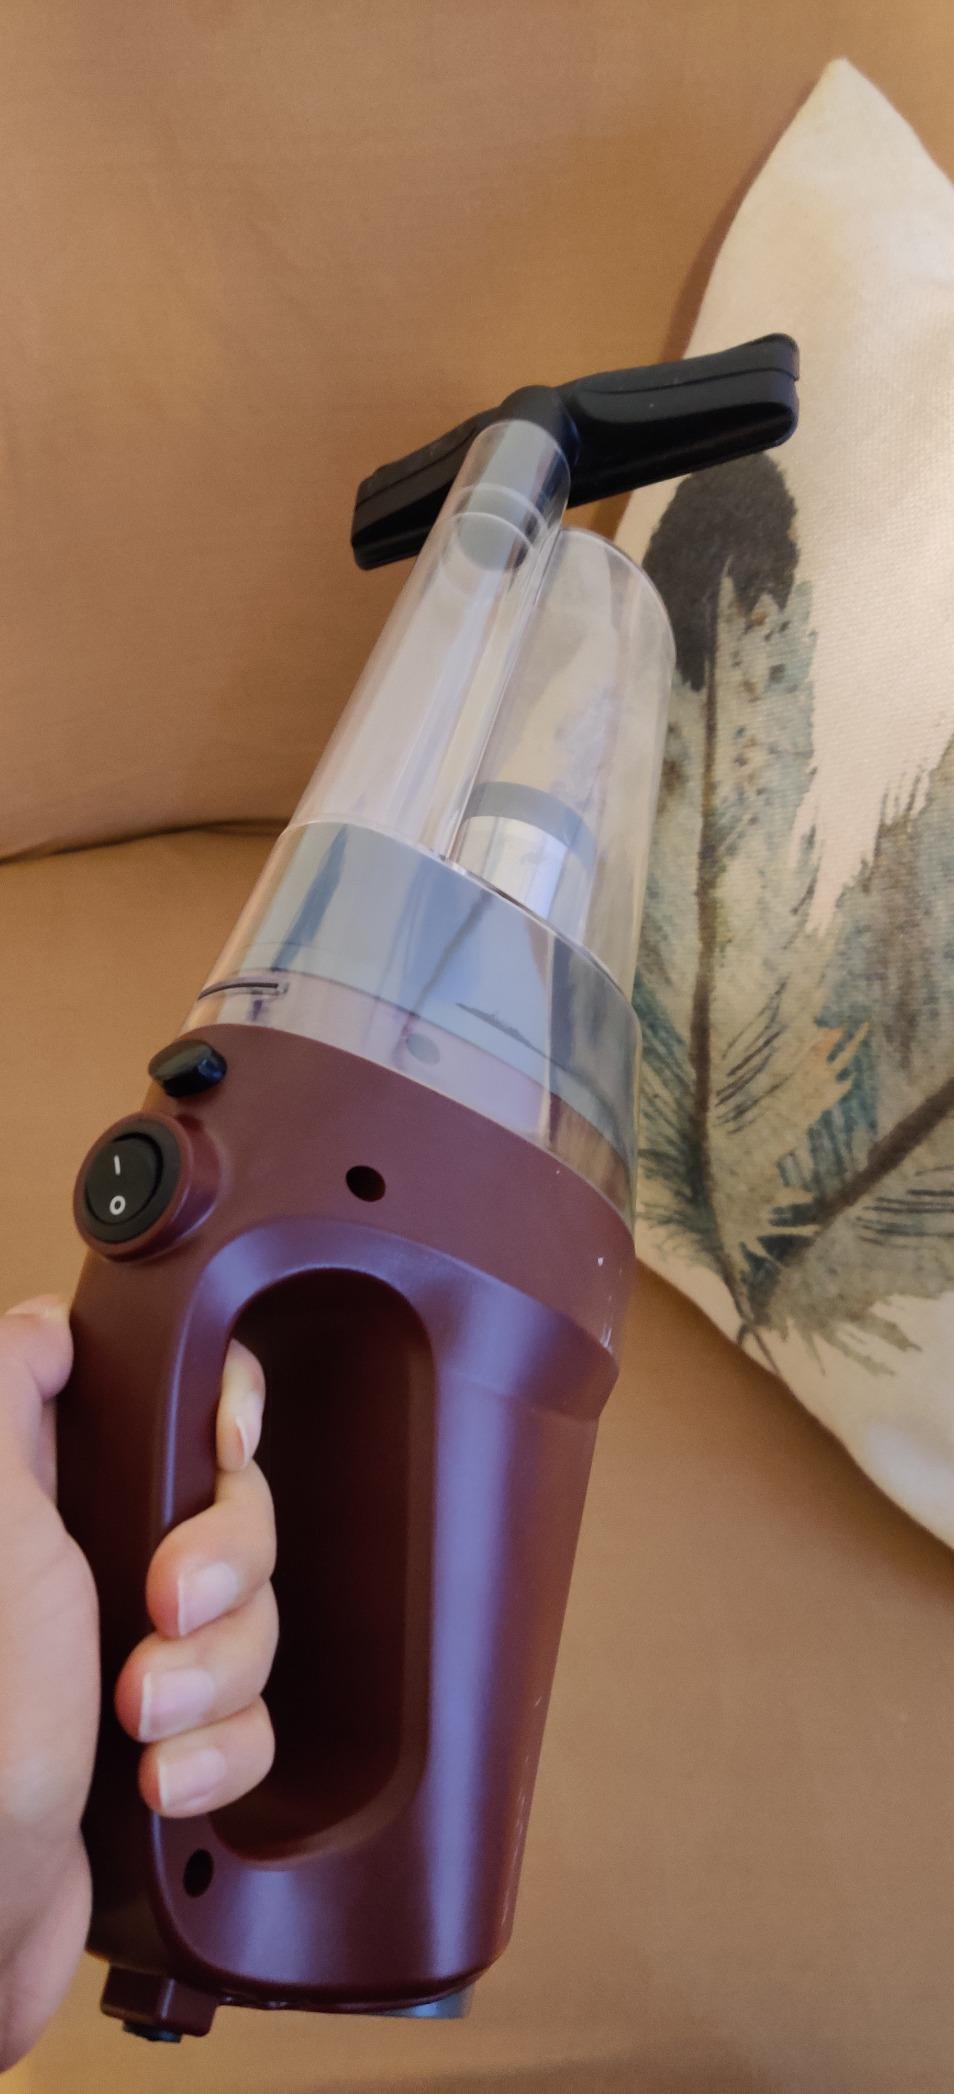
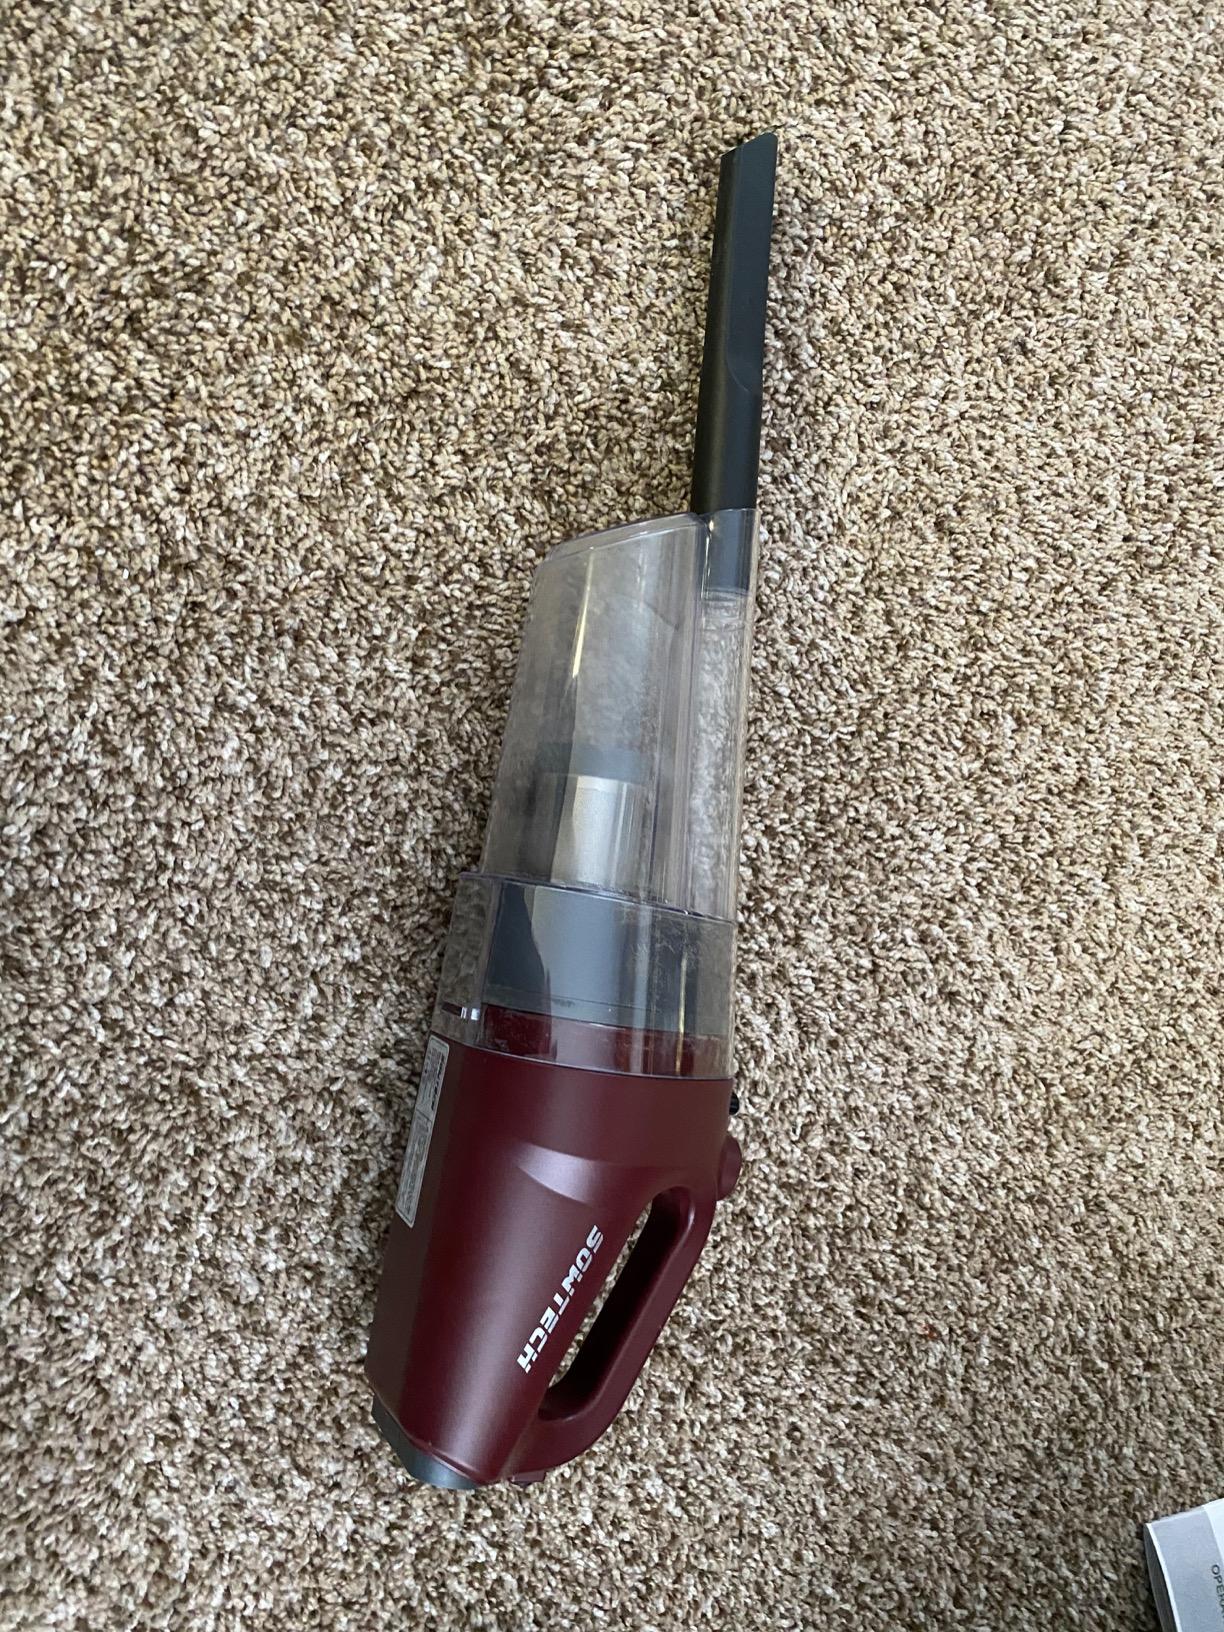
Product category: items_vacuum
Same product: yes